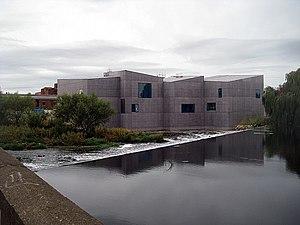
The Hepworth Wakefield est un musée d'art moderne et contemporain situé à Wakefield au Royaume-Uni. Il a été conçu par David Chipperfield et construit par l'entreprise Laing O'Rourke. Son financement, d'un montant de 35 millions de livres, est d'origine publique. Il est nommé en référence à Barbara Hepworth. Il a ouvert en 2011.
Cette liste des musées du West Yorkshire, Angleterre contient des musées qui sont définis dans ce contexte comme des institutions qui recueillent et soignent des objets d'intérêt culturel, artistique, scientifique ou historique. leurs collections ou expositions connexes disponibles pour la consultation publique. Sont également inclus les galeries d'art à but non lucratif et les galeries d'art universitaires. Les musées virtuels ne sont pas inclus.